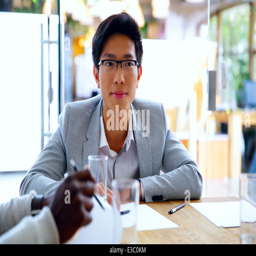
portrait of man sitting at the table in office